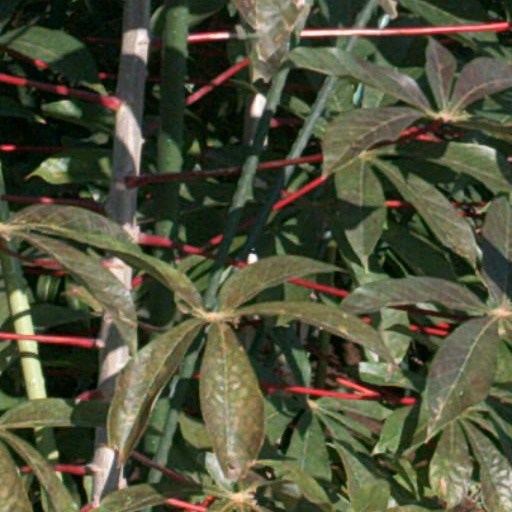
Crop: cassava